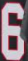
Number: 6